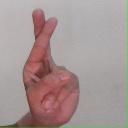
अक्षर: र